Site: brandenburg
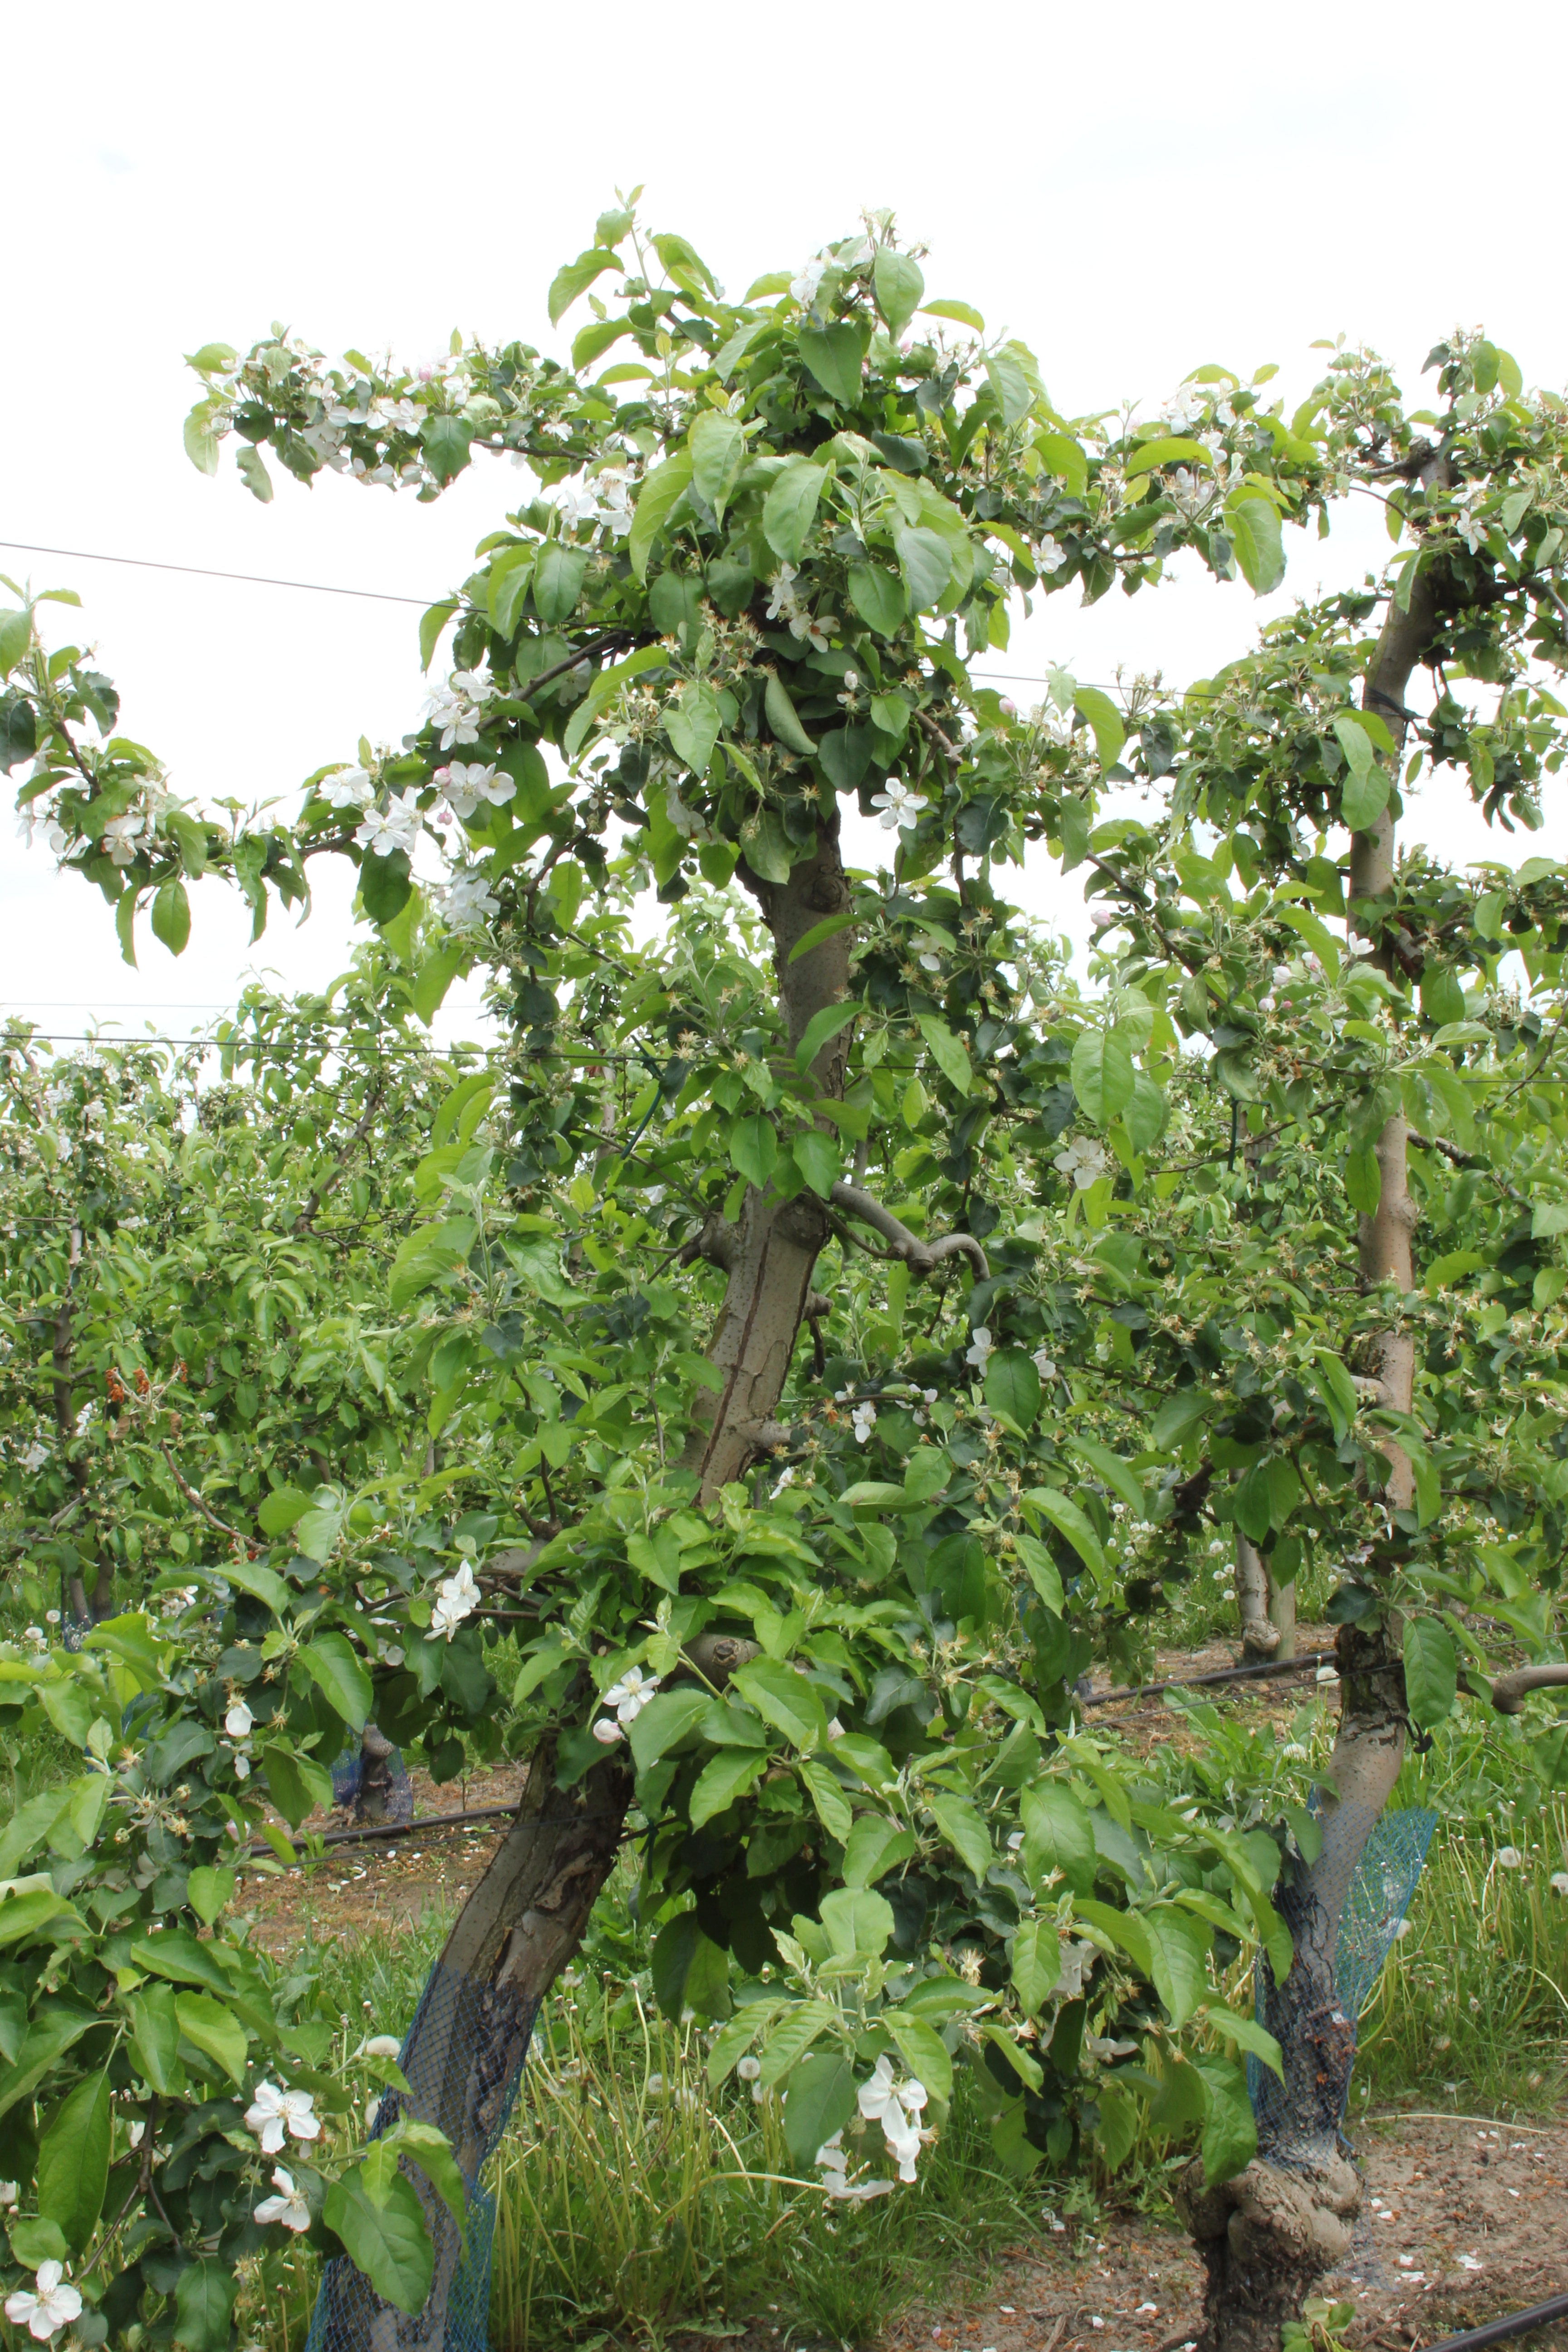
Growth stage (BBCH 67): Flowering